Broc

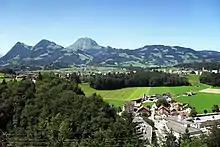
Countryside of Broc from the industrial area

Broc has an area, , of . Of this area, or 41.8% is used for agricultural purposes, while or 44.2% is forested. Of the rest of the land, or 9.1% is settled (buildings or roads), or 2.9% is either rivers or lakes and or 2.2% is unproductive land.